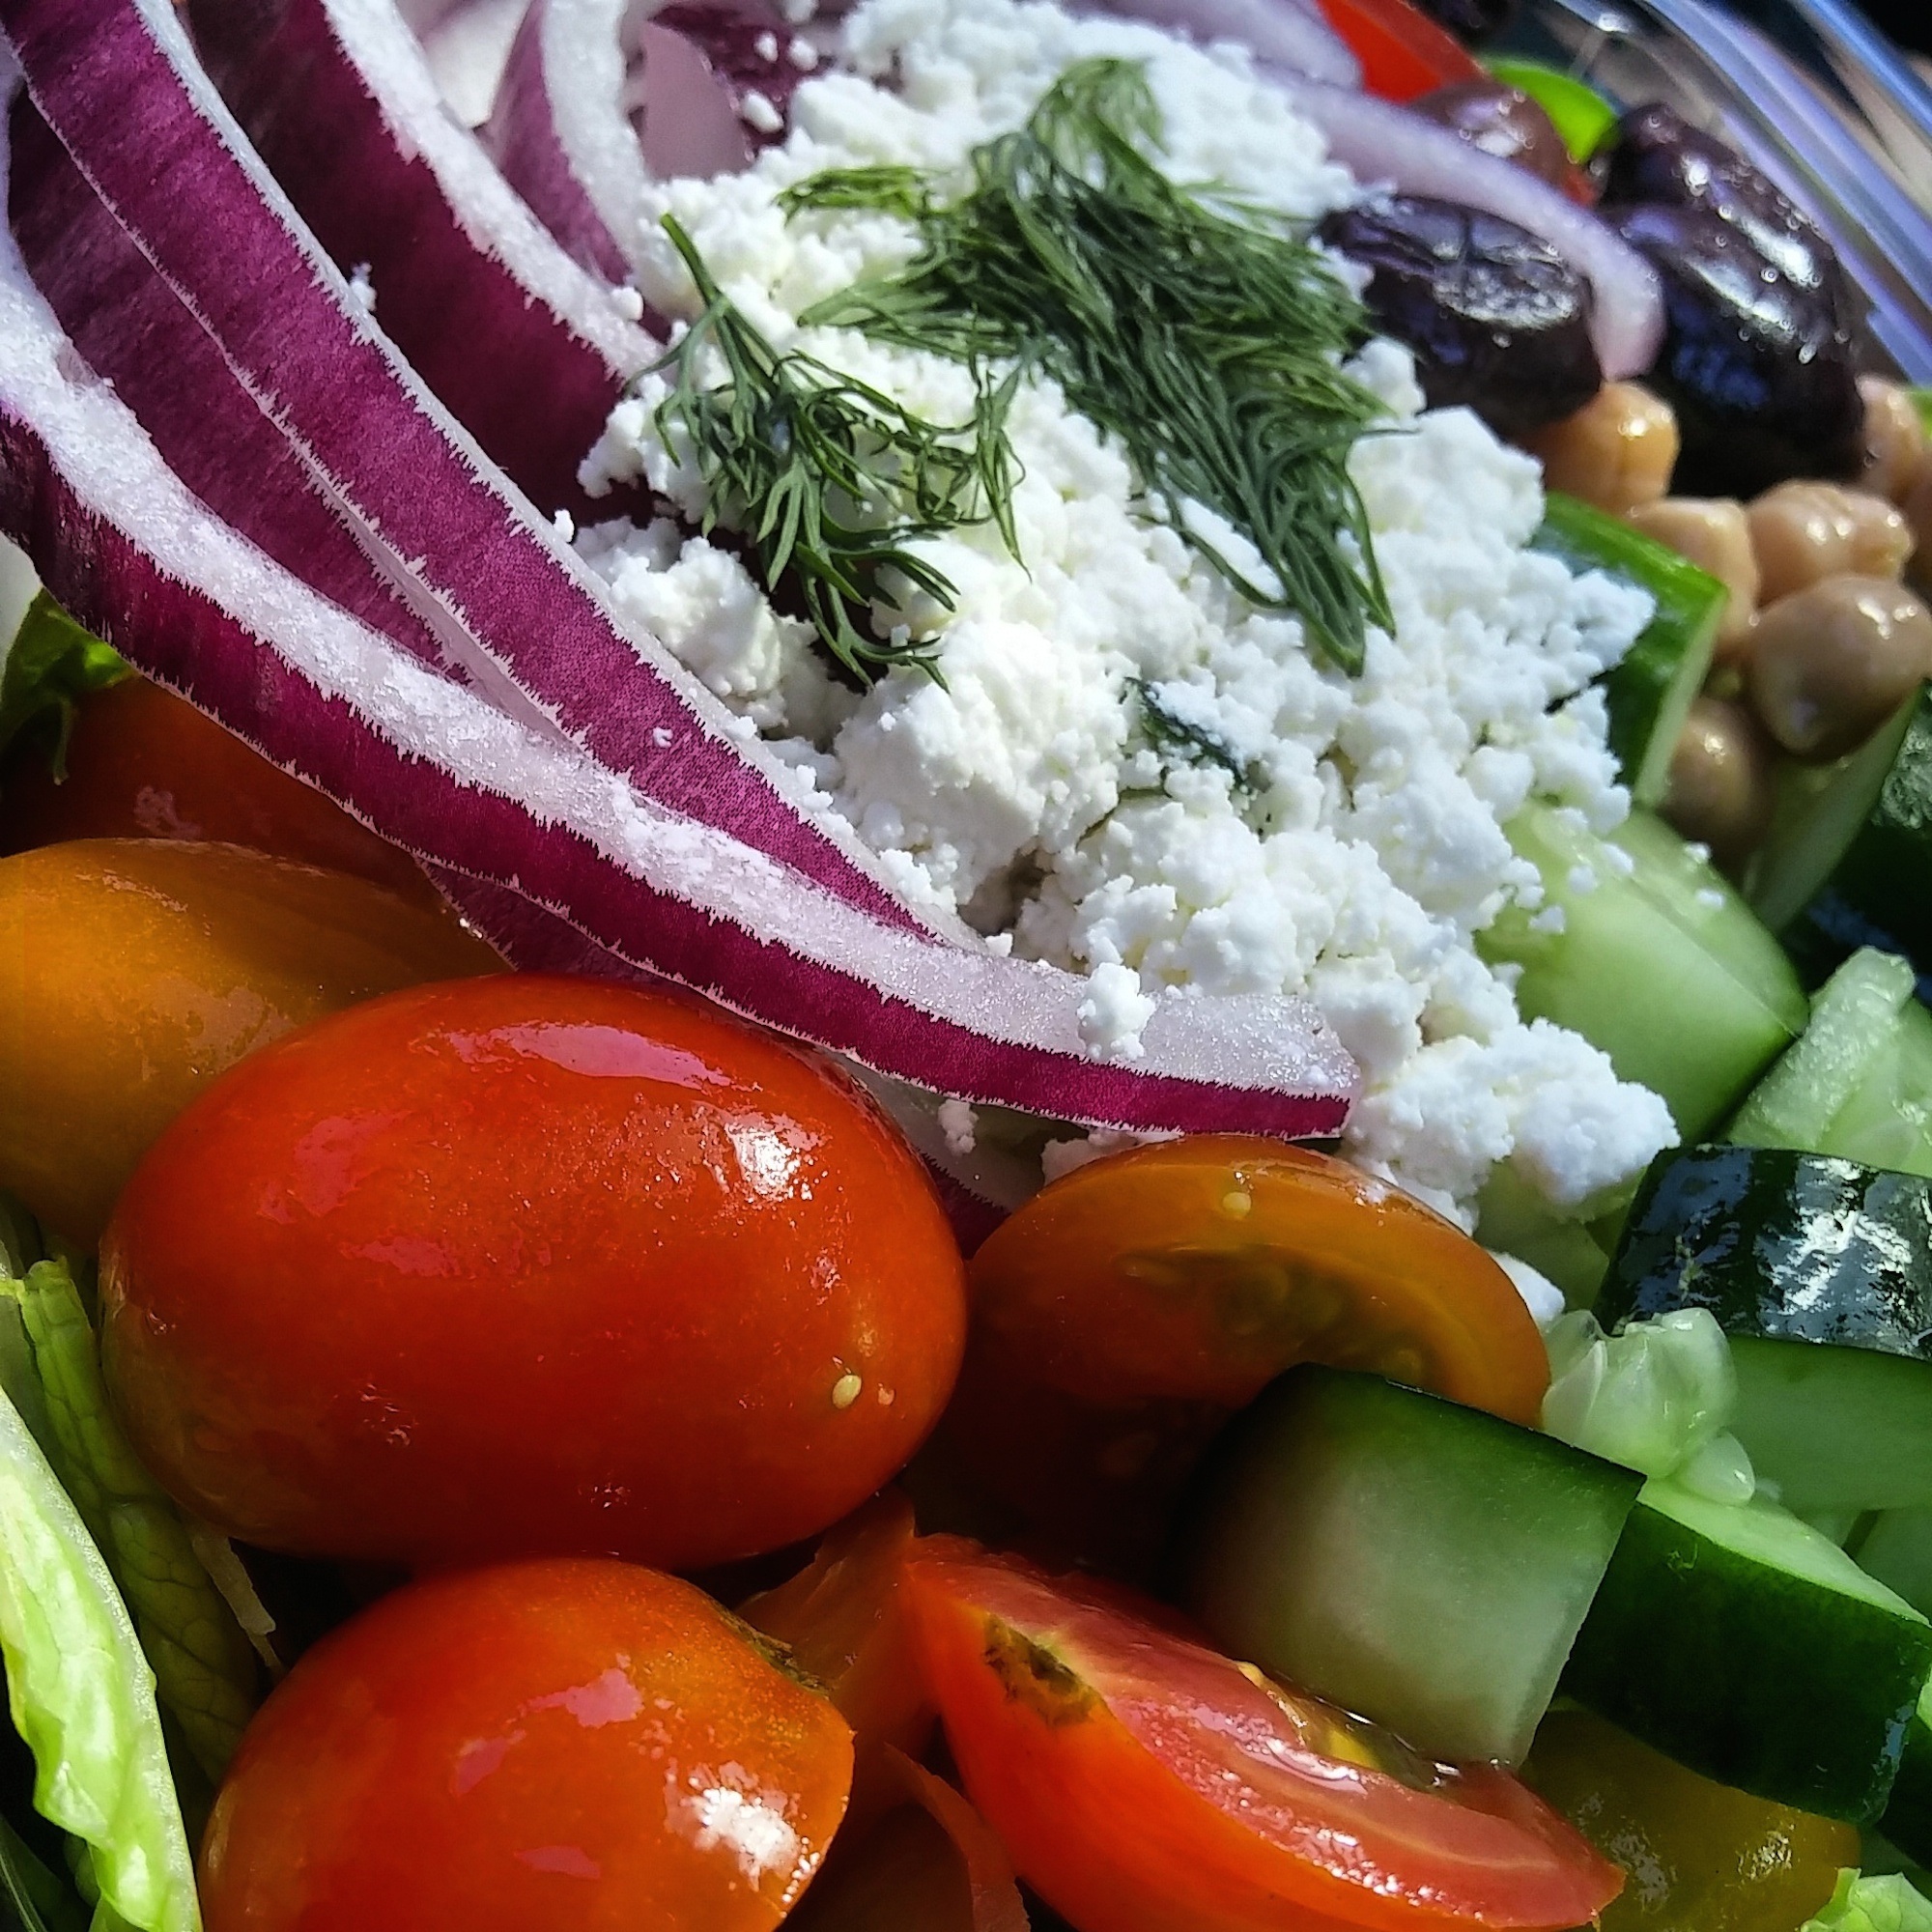
dish, meal, food, salad, green, mediterranean, produce, vegetable, fresh, healthy, lunch, cuisine, delicious, health, lettuce, cheese, eating, nutrition, vegetables, cucumber, tomatoes, vegetarian, diet, onions